Word salad

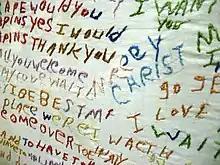
Textile art by a person with schizophrenia, embroidering seemingly unconnected words onto fabric: a "word salad".

A word salad is a "confused or unintelligible mixture of seemingly random words and phrases", most often used to describe a symptom of a neurological or mental disorder. The name schizophasia is used in particular to describe the confused language that may be evident in schizophrenia. The words may or may not be grammatically correct, but they are semantically confused to the point that the listener cannot extract any meaning from them. The term is often used in psychiatry as well as in theoretical linguistics to describe a type of grammatical acceptability judgement by native speakers.